Richard Henry Park

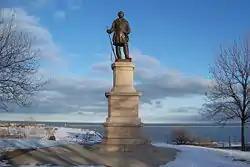
Juneau Monument, view of Lake Michigan

Motivated by her love for Milwaukee, Elizabeth Plankinton commissioned Park to prepare a monument to George Washington as Milwaukee's first piece of public art, at a cost of around $20,000, (equivalent to $,000 in ). It was unveiled and dedicated in November 1885. Washington is portrayed in uniform as the 43-year-old commander-in-chief of the Continental Army, and stands tall on a granite base. The bronze figures of a mother and child at the base of the monument were included at the request of Plankinton. With substantial immigration to Milwaukee occurring, Plankiton wanted a child being shown the father of the United States portrayed to symbolise the importance of history. As one speaker at the dedication put it, "during the coming generations when other men shall walk these streets, this monument will stand a text for the old and a lesson for the young." The monument was described in 1895 in "The Monumental News" as "classical to the verge of conventionality." The statue was moved to Illinois in mid-2016 for restoration work due to ongoing corrosion. In line with a report prepared for the Westown Association in 2014, restorer Andrzej Dajnowski discovered major cracking in one of the legs due to rust and that the sculpture's sword might not be the original. The restoration cost around $100,000, $60,000 of which came from the Westown Association, and the restored monument was returned to Milwaukee in January 2018. The monument now was a dark bronze color rather than the previous green and Mayor Tom Barrett watched as it was craned back into place and observed that "our first piece of public art is in pristine condition."